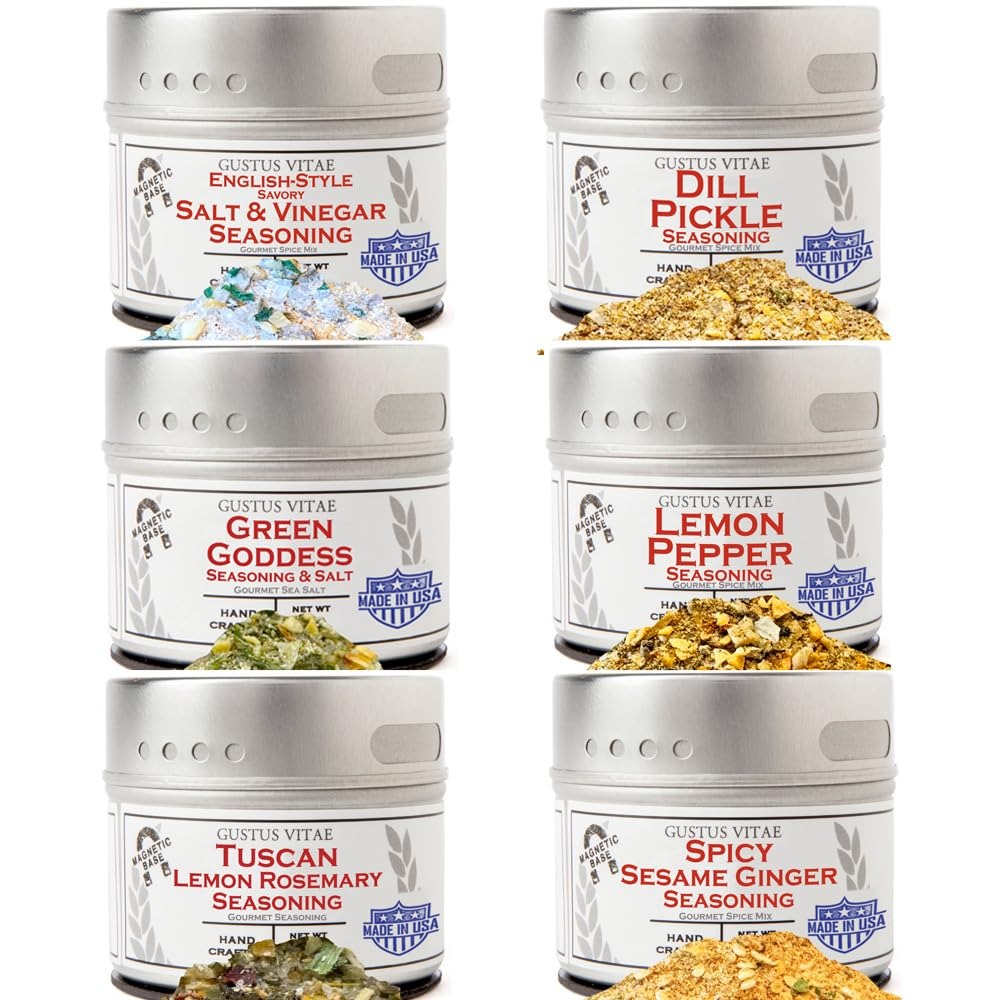
Item Name: Zesty & Bright Seasoning Set | Authentic Small Batch Seasoning Mixes | 6 Gourmet All Natural Spice Blends | Hand Packed, Non GMO | Sustainably Sourced, Made in USA | Artisanal Spice Blends, Marinades, and Rubs | Gustus Vitae | #810
Bullet Point 1: Non-GMO, All Natural, No Artificial Ingredients
Bullet Point 2: No MSG, Soy, Wheat, Nuts, Gluten, Super Premium, Sustainably Sourced Ingredients
Bullet Point 3: No Fillers, Anti-Caking or Flow Agents, or Anything You Can't Pronounce
Bullet Point 4: Unique Magnetic Tins Stick To Most Metal Surfaces
Bullet Point 5: Made With Care In the USA, Crafted In Small Batches, Packed By Hand
Bullet Point 6: Easy to Use, Versatile Seasoning & Spice Blends
Bullet Point 7: Cook, Bake, Marinate, Season, Infuse with Gourmet Italian Spices
Bullet Point 8: Artisanal Spice Blends & Authentic Seasonings
Bullet Point 9: Perfect For Air Frying, Or Using As Seasonings, Rubs, And Marinades
Bullet Point 10: Air Fryer, Oven, Grill, Cooktop, Microwave, Instant Pot, Slow Cooker Approved
Product Description: Zestfully Bold, Brilliantly Flavored The Zest & Bright Collection is a vibrant and invigorating 6-pack of gourmet seasonings that will awaken your taste buds and bring a burst of flavor to any dish. Inspired by the zestiness of citrus fruits and the brightness of fresh herbs, these artisanal seasonings are the perfect companion for livening up your culinary creations. From salads and seafood to grilled meats and roasted vegetables, The Zest & Bright Collection adds a delightful twist to any recipe. These ultra-premium, hand crafted and small batch spice blends have been carefully crafted to strike the perfect balance of tangy and aromatic flavors, ensuring that each dish is infused with a tantalizing zing that will leave you craving for more. Don't let their gourmet nature intimidate you. The Zest & Bright Collection is designed with the home cook in mind, making it easy for anyone to elevate their meals to a whole new level. Whether you're a seasoned chef or a cooking enthusiast, these versatile seasonings will inspire your creativity and transform ordinary dishes into extraordinary culinary experiences. So get ready to embark on a flavor-filled journey with The Zest & Bright Collection and brighten up your meals with a zesty twist.
Value: 24.0
Unit: Ounce

Price: 41.955